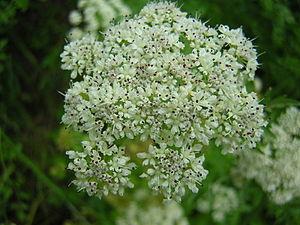
L’œnanthe safranée est une plante herbacée de grande taille de la famille des Apiacées, commune dans les zones humides de l'ouest européen.